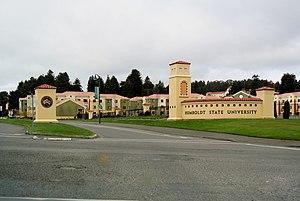
L'université d'État de Humboldt est une université américaine située à Arcata, dans le comté de Humboldt, en Californie.